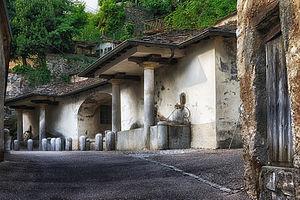
Les plus beaux Villages de Suisse est une association suisse créée en 2015 pour promouvoir, diffuser et préserver le patrimoine culturel, naturel et rural des villages suisses. L'association est fondée sur le modèle français de l'association Les Plus Beaux Villages de France créée en 1982.